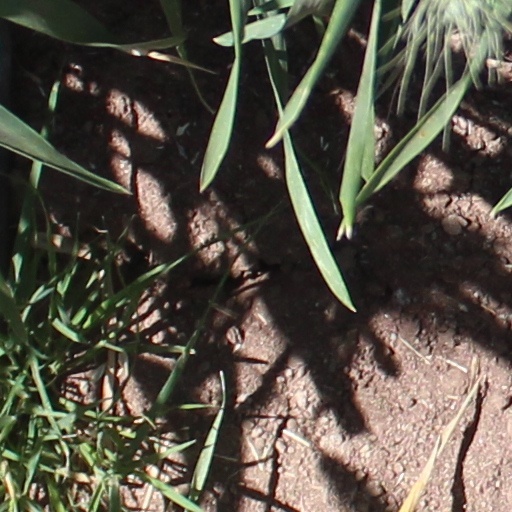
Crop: wheat